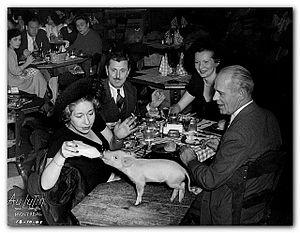
""Au lutin qui bouffe"", les clients pouvaient fraterniser avec la mascotte."
Jean-Louis Lévesque est un financier et philanthrope québécois.